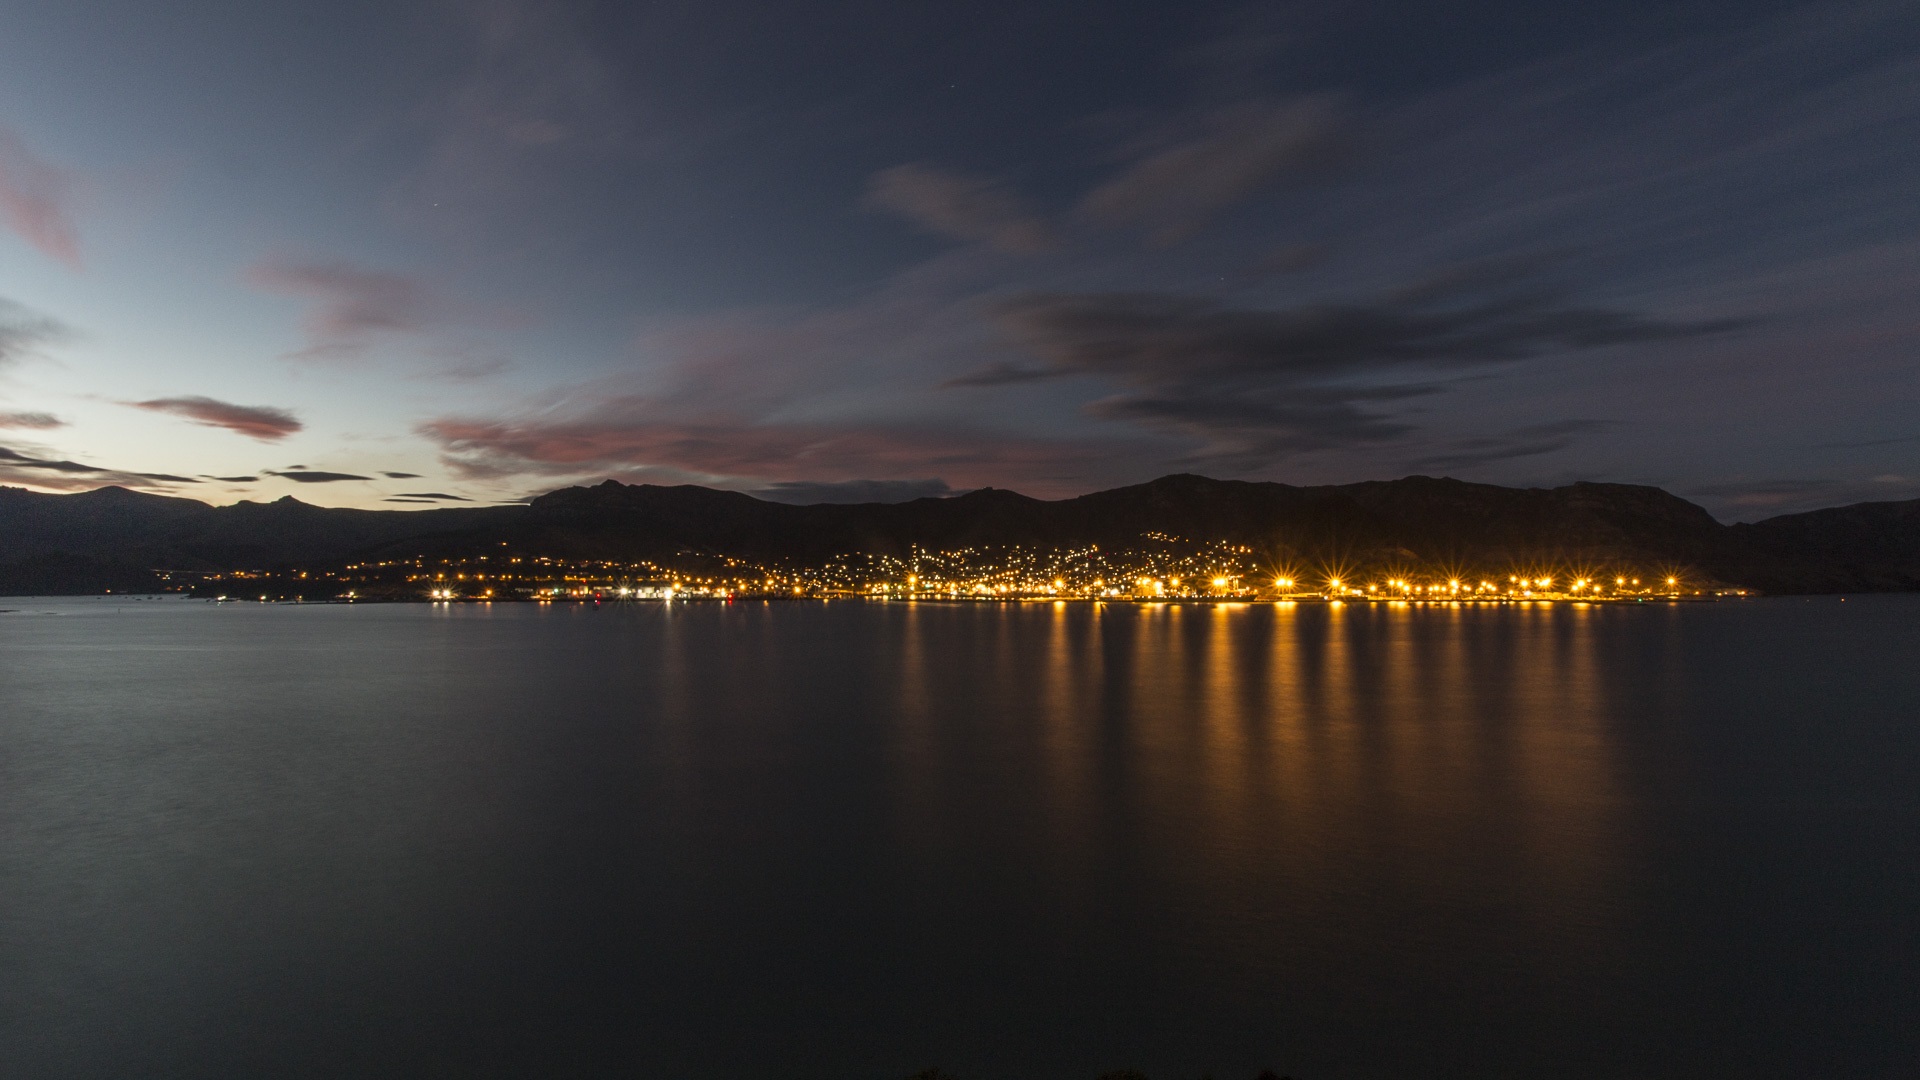
sea, water, nature, horizon, cloud, sky, sun, sunrise, sunset, night, sunlight, morning, lake, dawn, dusk, evening, reflection, calm, bay, blue, lights, loch, afterglow, pacific ocean, lyttelton new zealand